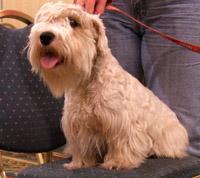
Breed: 211-n000058-Sealyham_terrier